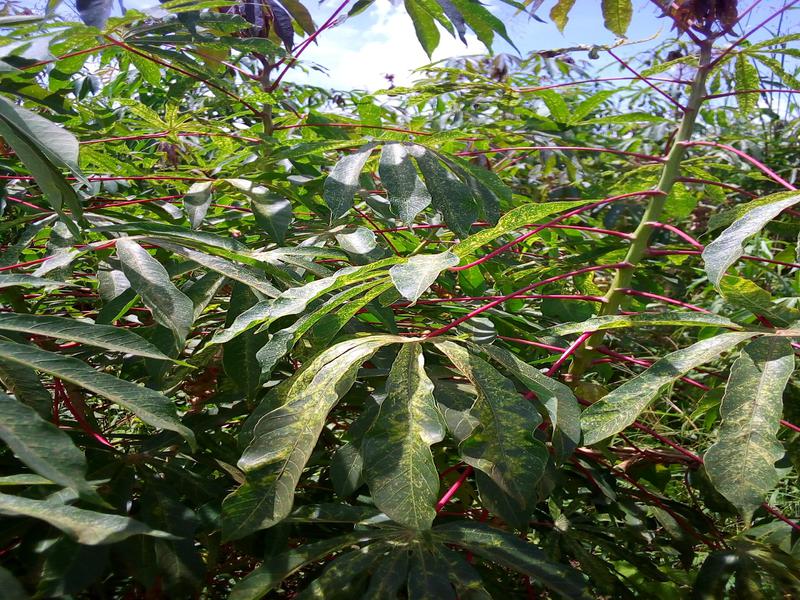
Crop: cassava
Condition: green_mottle